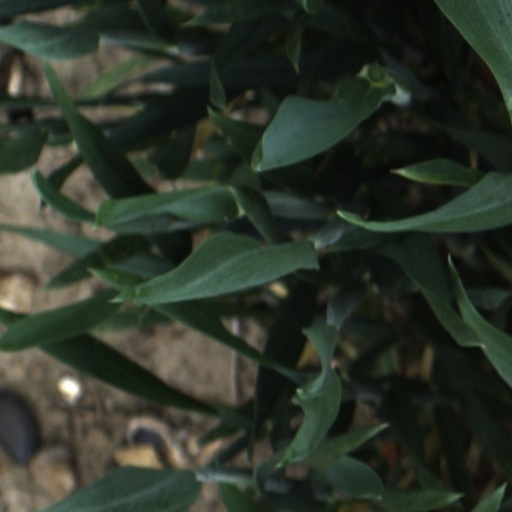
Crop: wheat